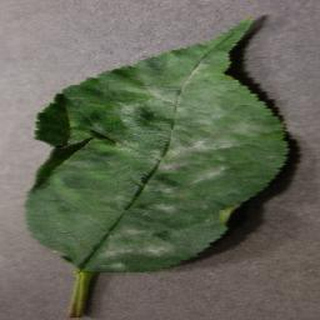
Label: cherry_powdery_mildew